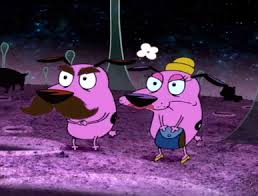
Portrait style: Cartoon Portrait